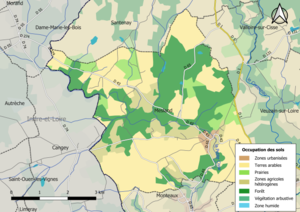
Carte des infrastructures et de l’occupation des sols en 2018 de la commune de fr:Mesland (France).
Mesland est une commune française située dans le département de Loir-et-Cher en région Centre-Val de Loire.